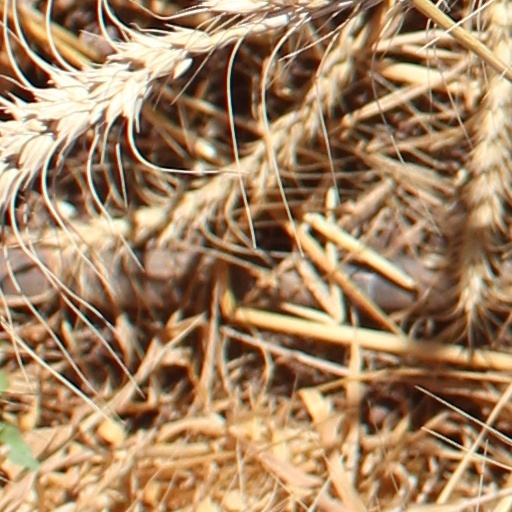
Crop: wheat